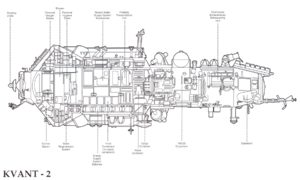
Kvant-2 était le troisième module et deuxième plus importante de la station spatiale Mir. Son but principal était d'offrir des nouvelles expériences scientifiques, des meilleurs systèmes de support de vie, et un sas de Mir. Il a été lancé le 26 novembre 1989 par une fusée Proton. Il s'est amarré à Mir le 6 décembre. Son système de contrôle a été conçu par le NPO "Electropribor". Il est resté en orbite 4 134 j et 16 h.